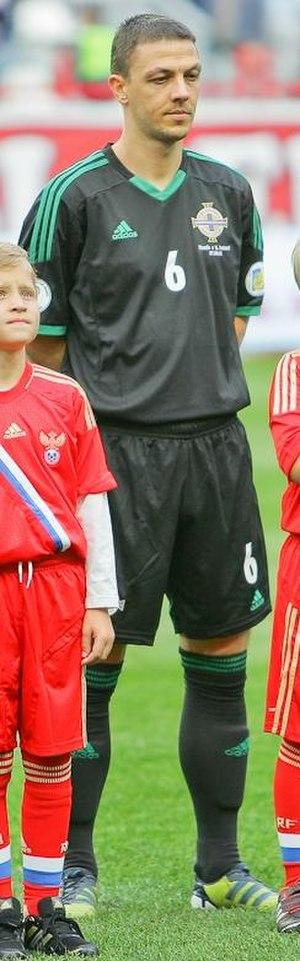
Christopher Patrick Baird, né le 25 février 1982 à Ballymoney, est un footballeur international nord-irlandais qui évolue au poste de défenseur.